British Rail Class 77

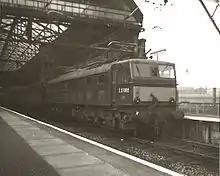
A Class 77 hauled passenger train waiting at Manchester Piccadilly in 1967

The locomotives were initially numbered 27000-27006 and were painted in BR black livery. Construction took place at Gorton Works, Manchester with electrical equipment supplied by Metropolitan-Vickers. All seven were named after characters from Greek mythology in 1959–1960. They were primarily used for express passenger trains between Manchester Piccadilly and Sheffield Victoria. To heat the carriages, the locomotives were each fitted with a Bastian & Allen electrically-powered steam generator rated at 360 kW, which provided steam at a rate of and a pressure of . This was supplied from a water tank holding , sufficient for two hours operation. In 1957, the class was renumbered with the addition of an "E" prefix to the number. In the early 1960s, the class started to receive the standard BR green livery. At least one of the class, E27002, received the electric blue livery carried by the AC electric locomotives.